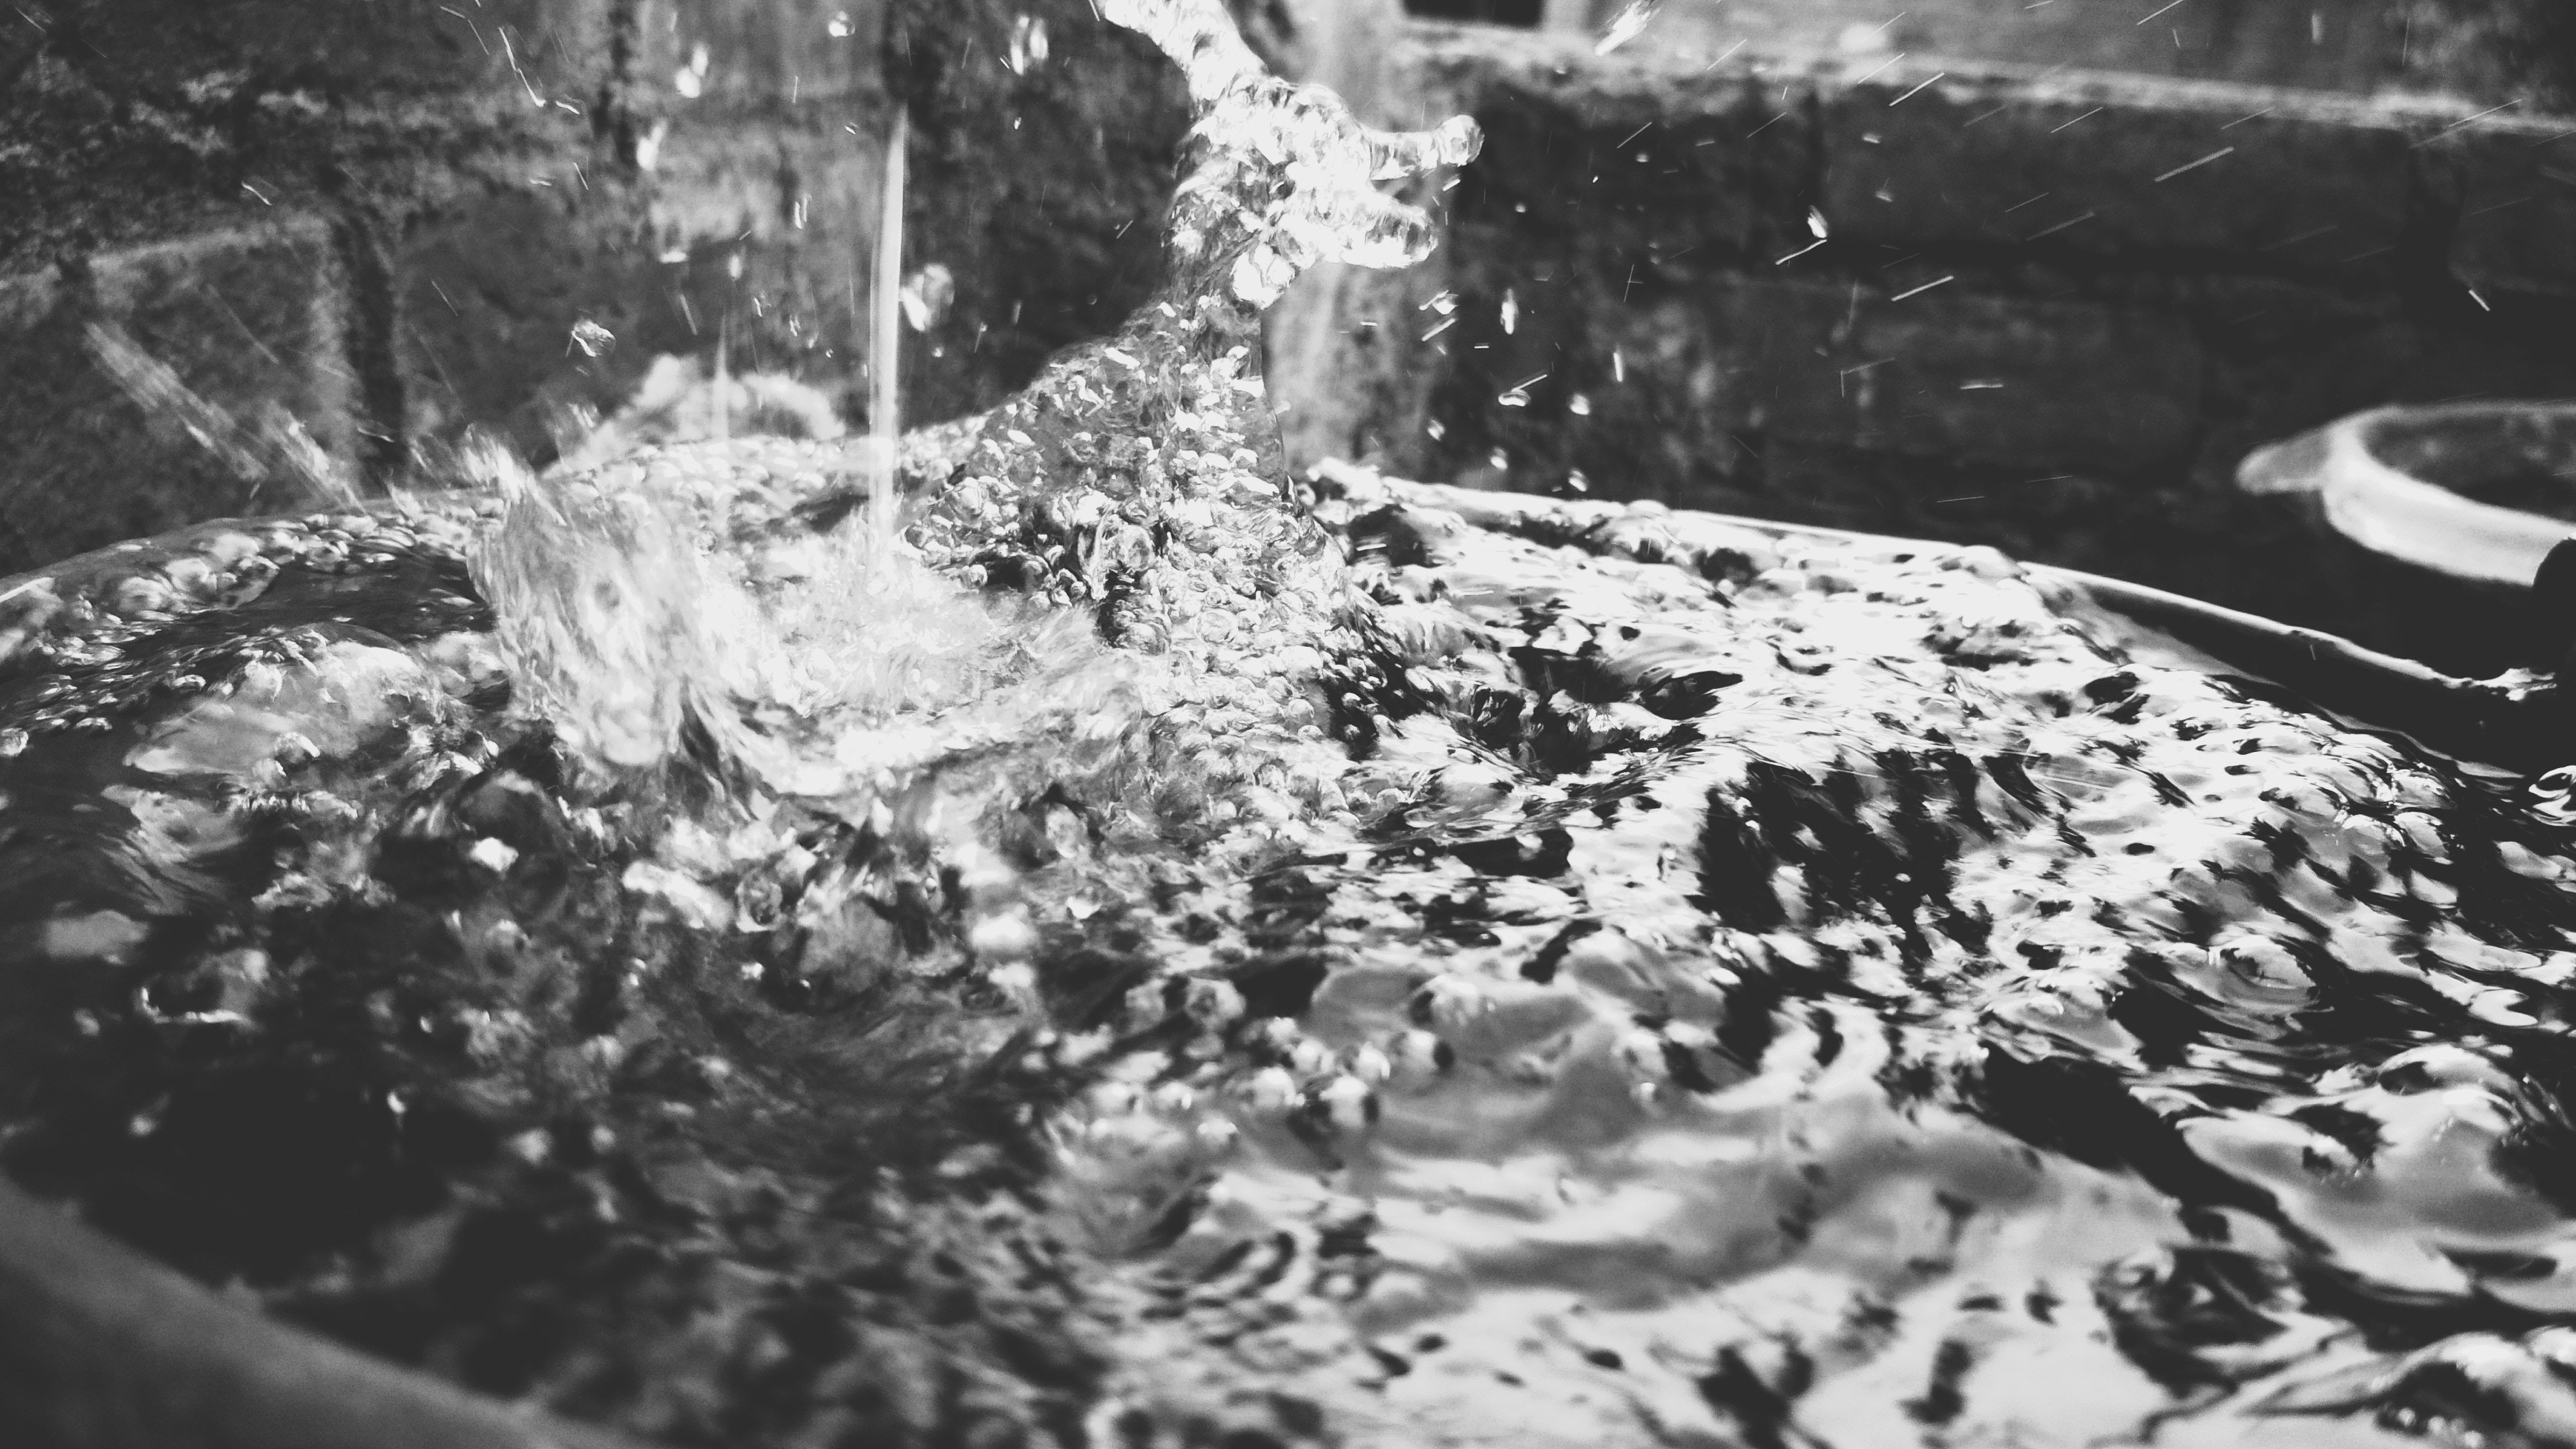
water, black and white, monochrome photography, monochrome, geological phenomenon, rock, ice